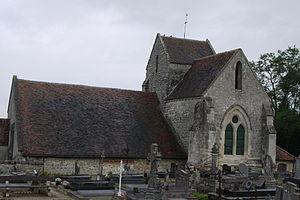
Église Saint-Rémy de Bruyères-sur-Fère.
Cet article recense les monuments historiques du sud de l'Aisne, en France.
Bruyères-sur-Fère est une commune française située dans le département de l'Aisne, en région Hauts-de-France.
L'église Saint-Rémy est une église située à Bruyères-sur-Fère, en France.